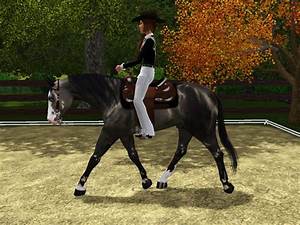
Label: cavallo